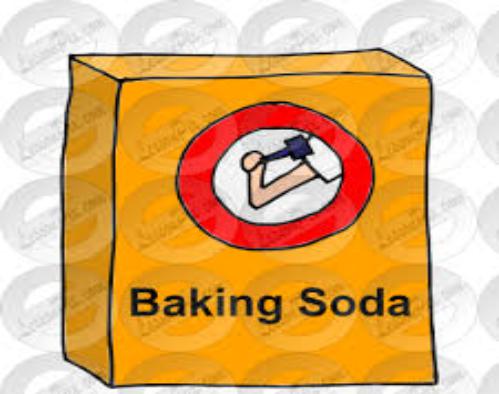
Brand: Bacon soda
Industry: Food